Question: Please indicate a possible affordance area of the hold_frisbee that can be used for holding
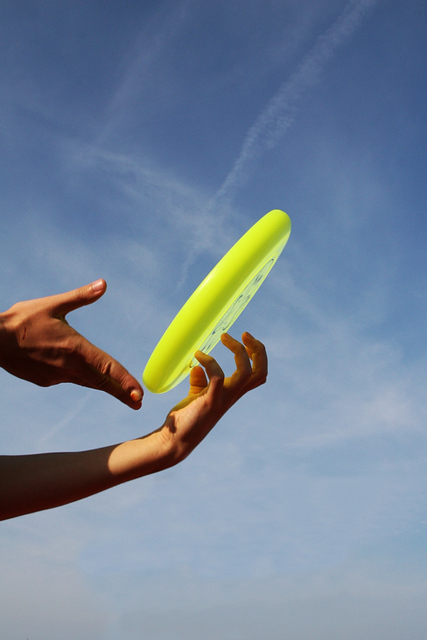
Answer: [143.273, 206.295, 296.317, 401.947]